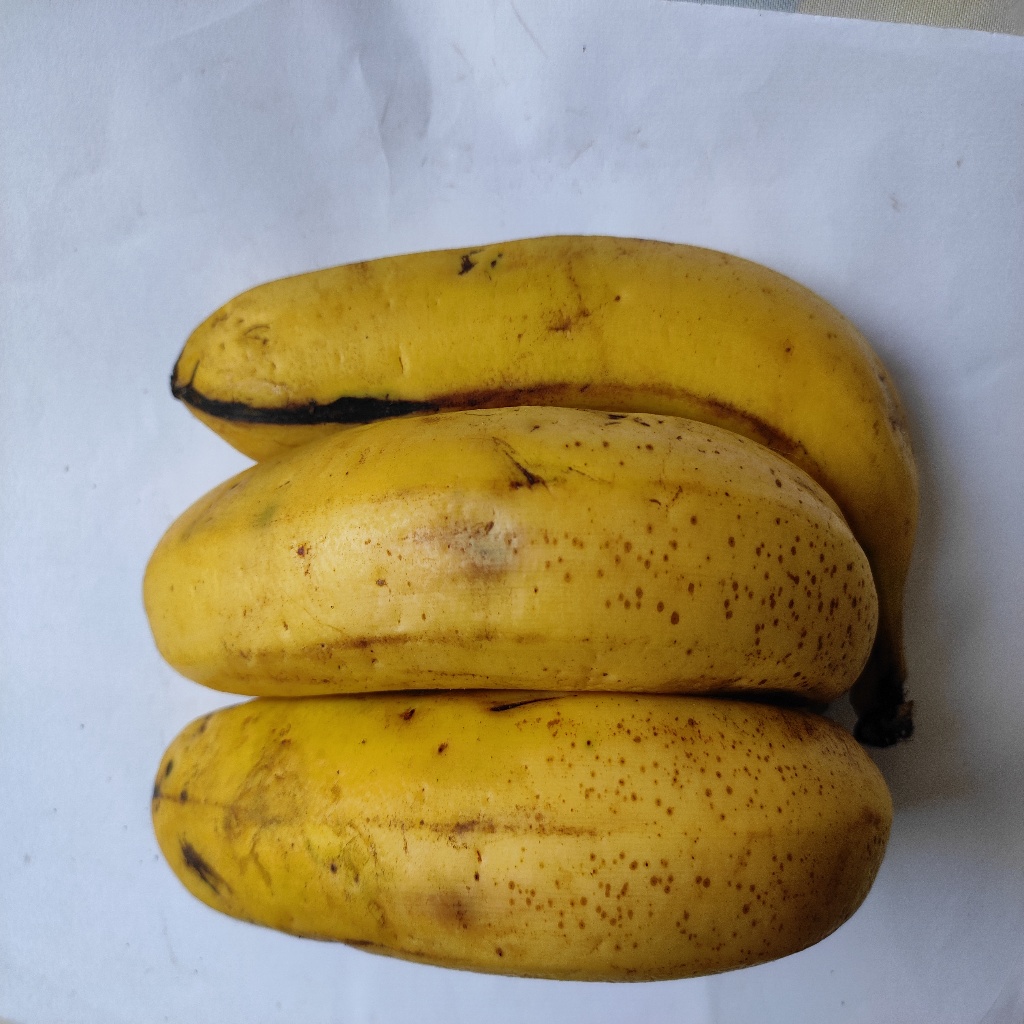
Crop: banana
Quality class: Class_A